Ketuanan Melayu

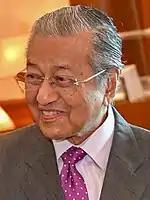
Mahathir Mohamad

New problems soon cropped up. Lee Kuan Yew, the leader of the Singaporean government and the PAP, declared his open opposition to "ketuanan Melayu", calling for a "Malaysian Malaysia" instead of the implied Malay Malaysia. He argued that "Malays began to migrate to Malaysia in noticeable numbers only about 700 years ago. Of the 39% Malays in Malaysia today, about one-third are comparatively new immigrants like (Syed Jaafar Albar), who came to Malaya from Indonesia just before the war at the age of more than thirty. Therefore, it is wrong and illogical for a particular racial group to think that they are more justified to be called Malaysians and that the others can become Malaysian only through their favour."